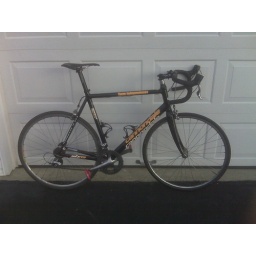
Max Knee's bike leaning against a white garage door